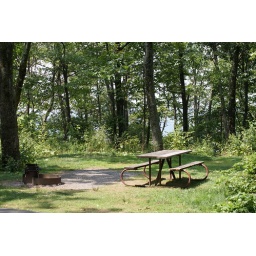
camping at loft mountain in the blue ridge